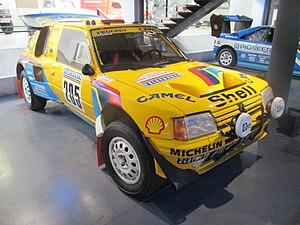
Peugeot 205 Turbo 16 Grand Raid Paris-Dakar - pilotée par Ari Vatanen, copilote Bernard Giroux - Musée de l'Aventure Peugeot de Sochaux.
La Peugeot 205 Turbo 16, aussi appelée 205 T16, est une voiture de sport grand tourisme, du constructeur automobile Peugeot, basée sur la carrosserie de la Peugeot 205.
Rétromobile est un salon annuel consacré aux voitures anciennes traitant de l’ensemble des thèmes de la voiture de collection, qui se tient au Parc des expositions de la Porte de Versailles à Paris. Il est le second plus grand salon européen consacré à l'automobile de collection et ses accessoires après le "Techno Classica Essen" en Allemagne, suivi du Retro Classics allemand de Stuttgart qui est le plus grand en termes de surface, et l'Auto-Retro espagnol de Barcelone.